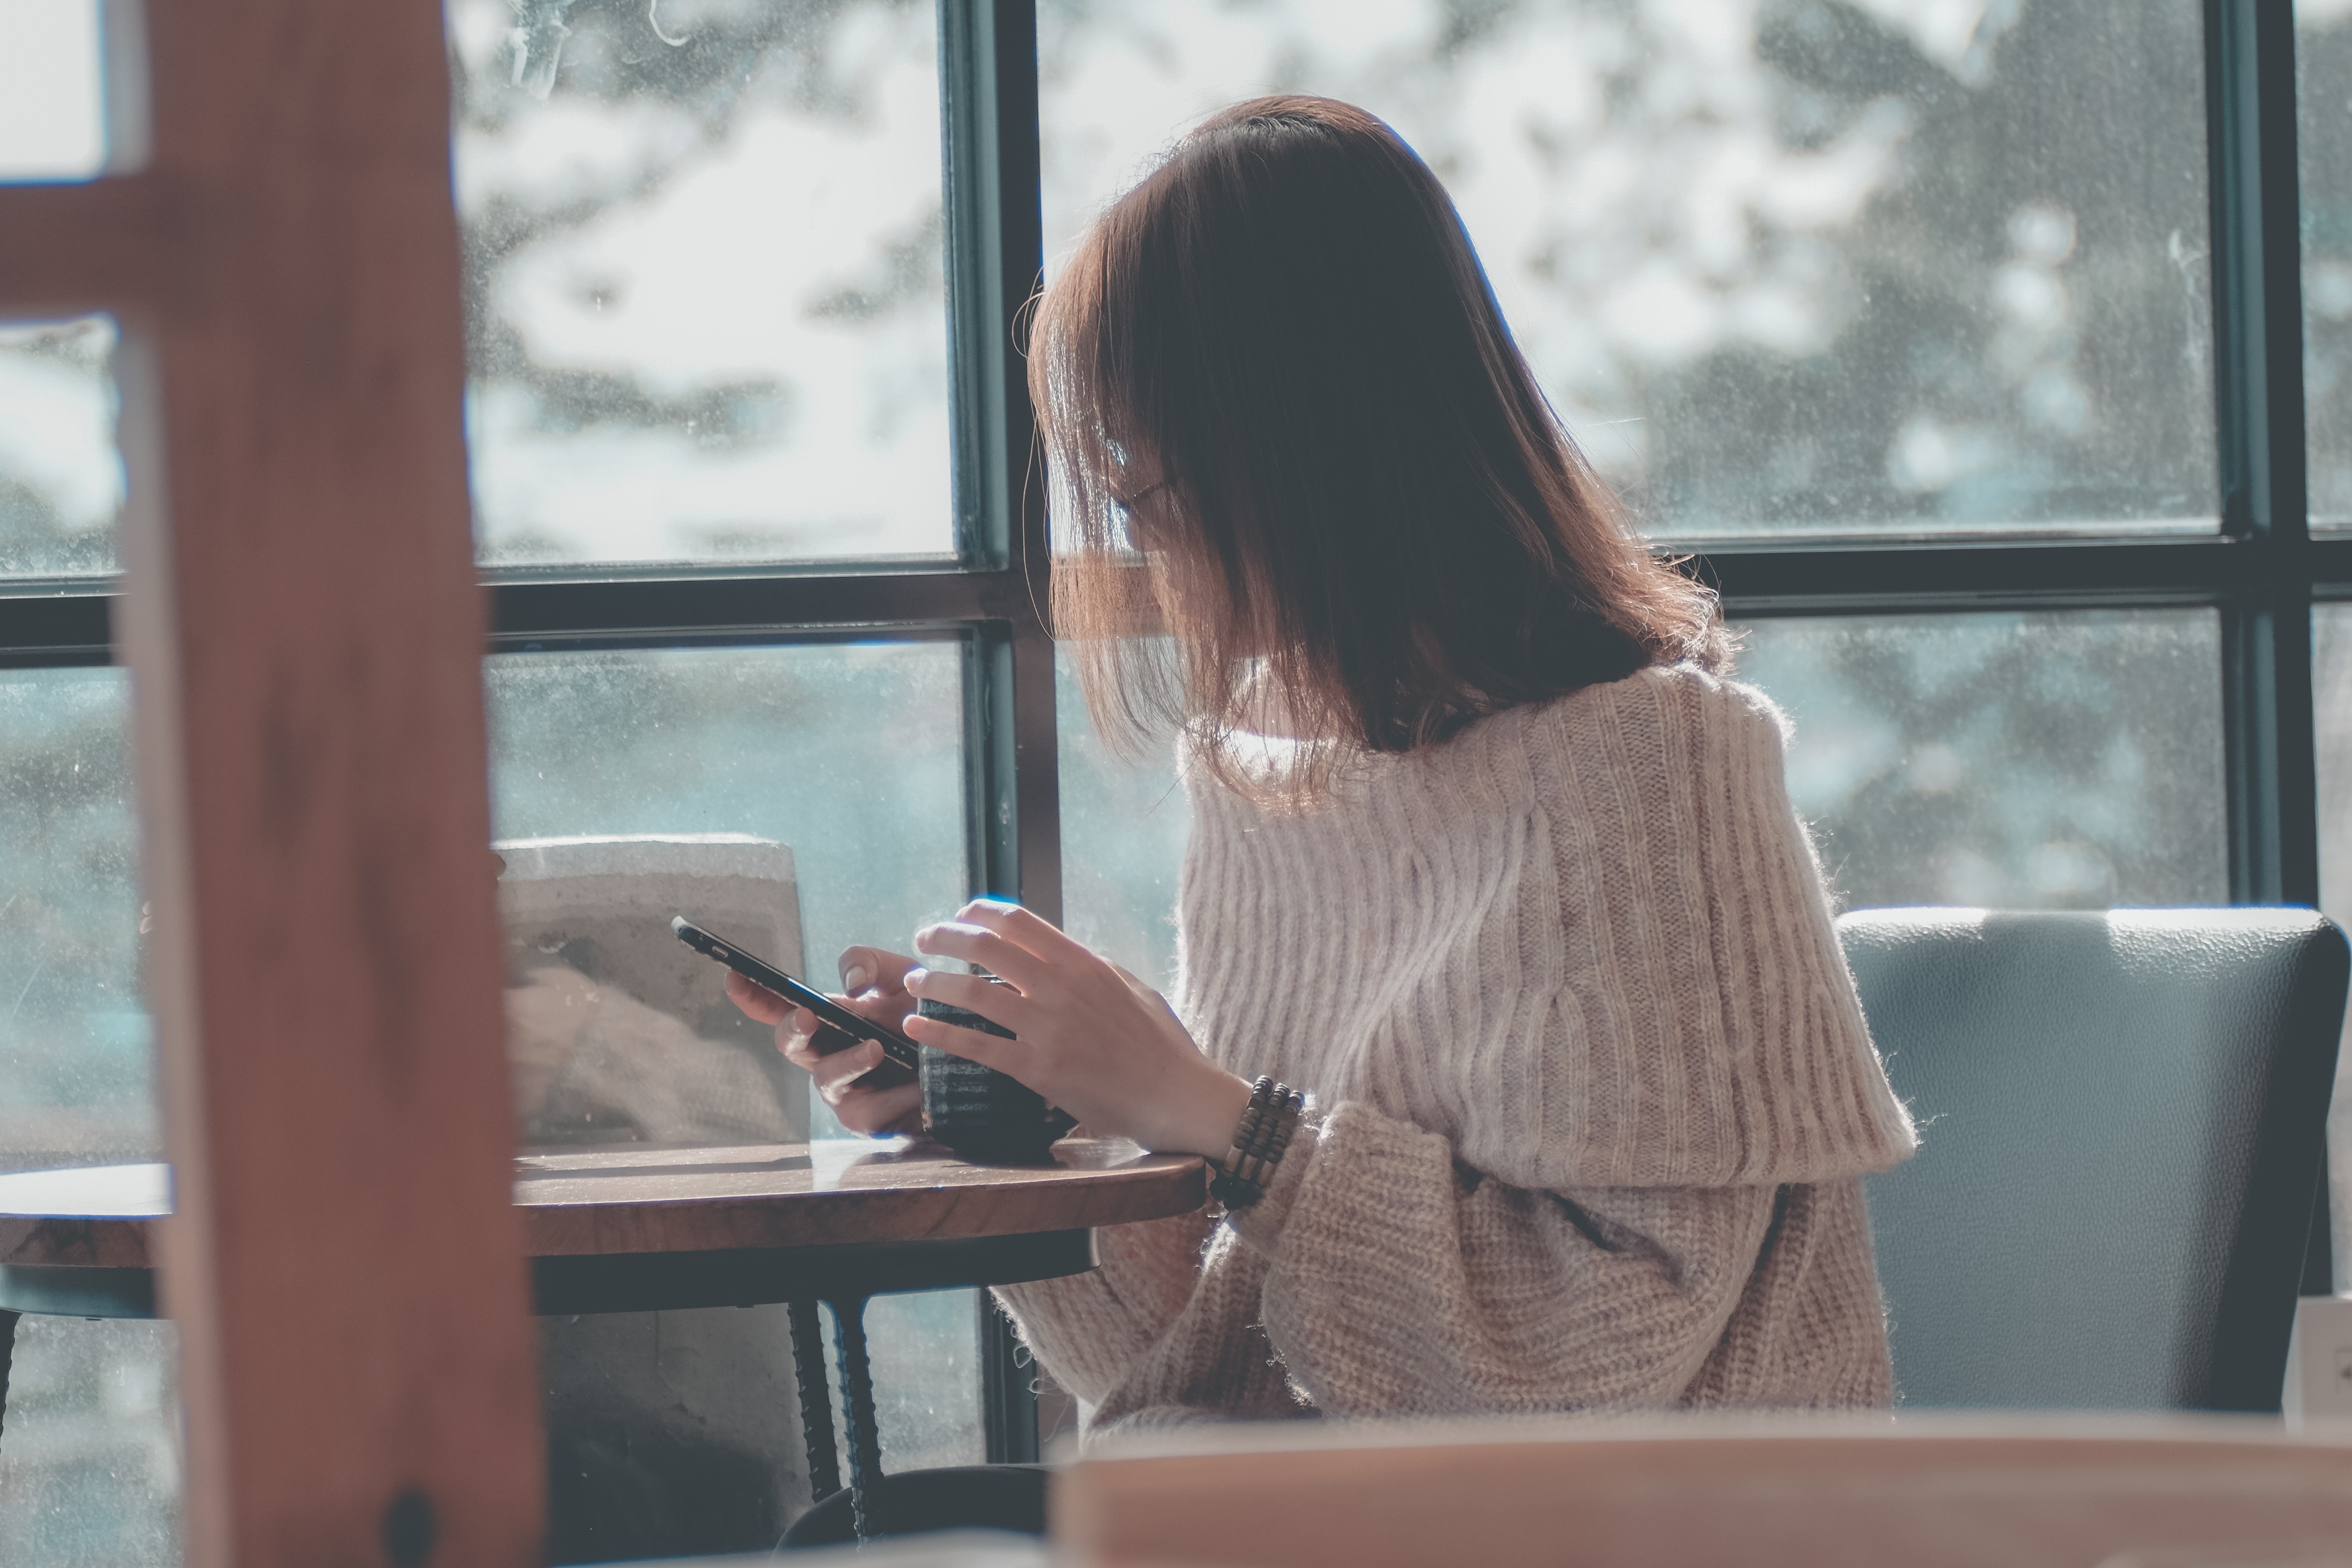
girl, window, sitting, photography, long hair